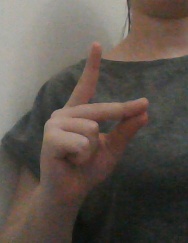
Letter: ta